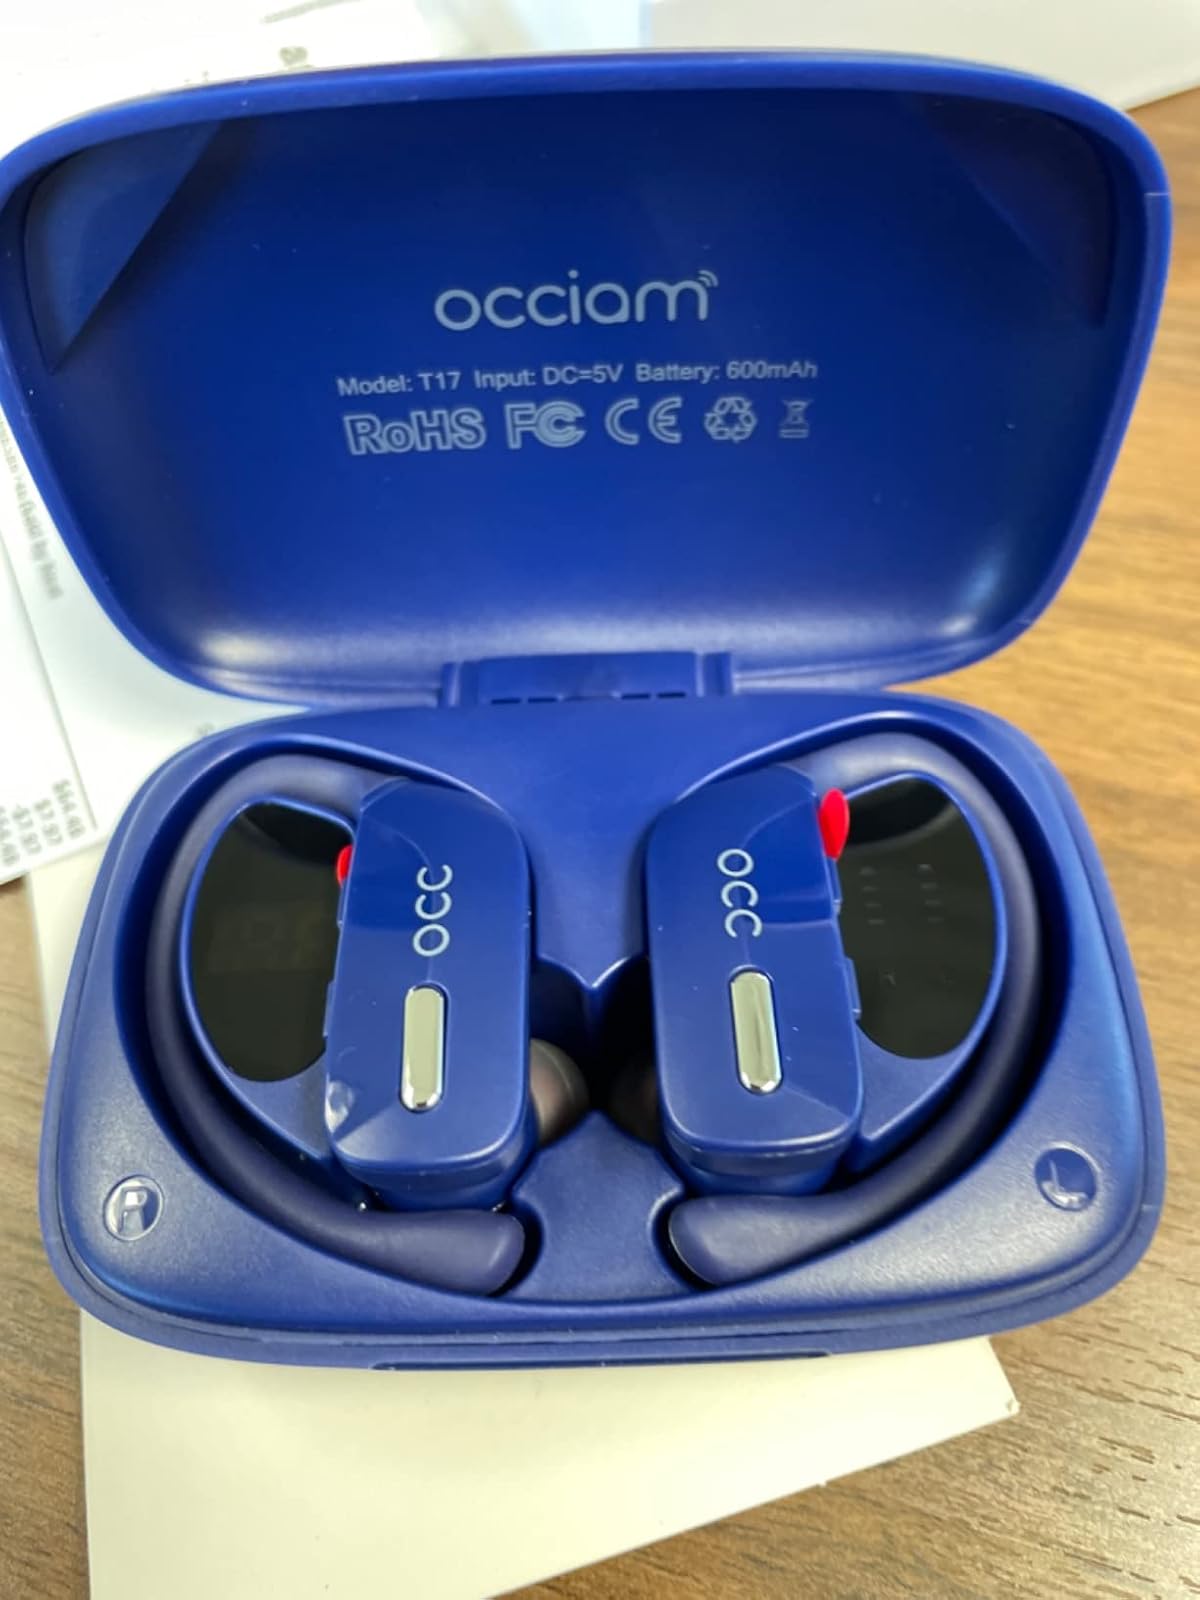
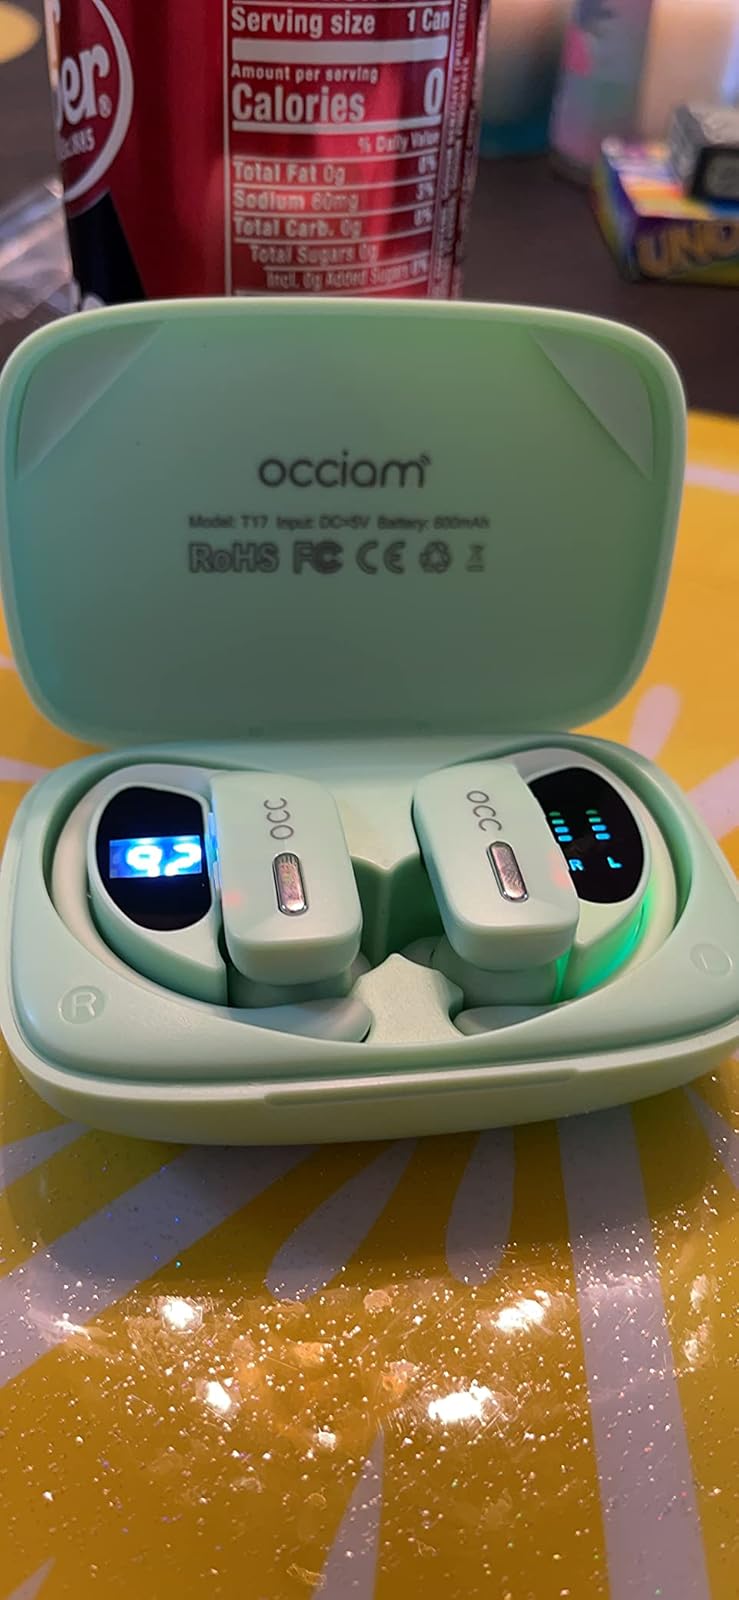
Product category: earbuds
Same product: no